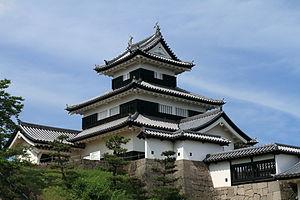
Le château de Komine est un château japonais situé à Shirakawa dans la préfecture de Fukushima. Il est également appelé « château de Shirakawa ».
Les cent châteaux japonais remarquables est une liste dressée en 2006 par la Fondation des châteaux japonais sur des critères d'importance culturelle, historique et de signification régionale.
Le domaine de Shirakawa est un domaine féodal japonais de la période Edo situé dans la province de Mutsu. Son daimyo le plus connu est Matsudaira Sadanobu, l'architecte des réformes Kansei.